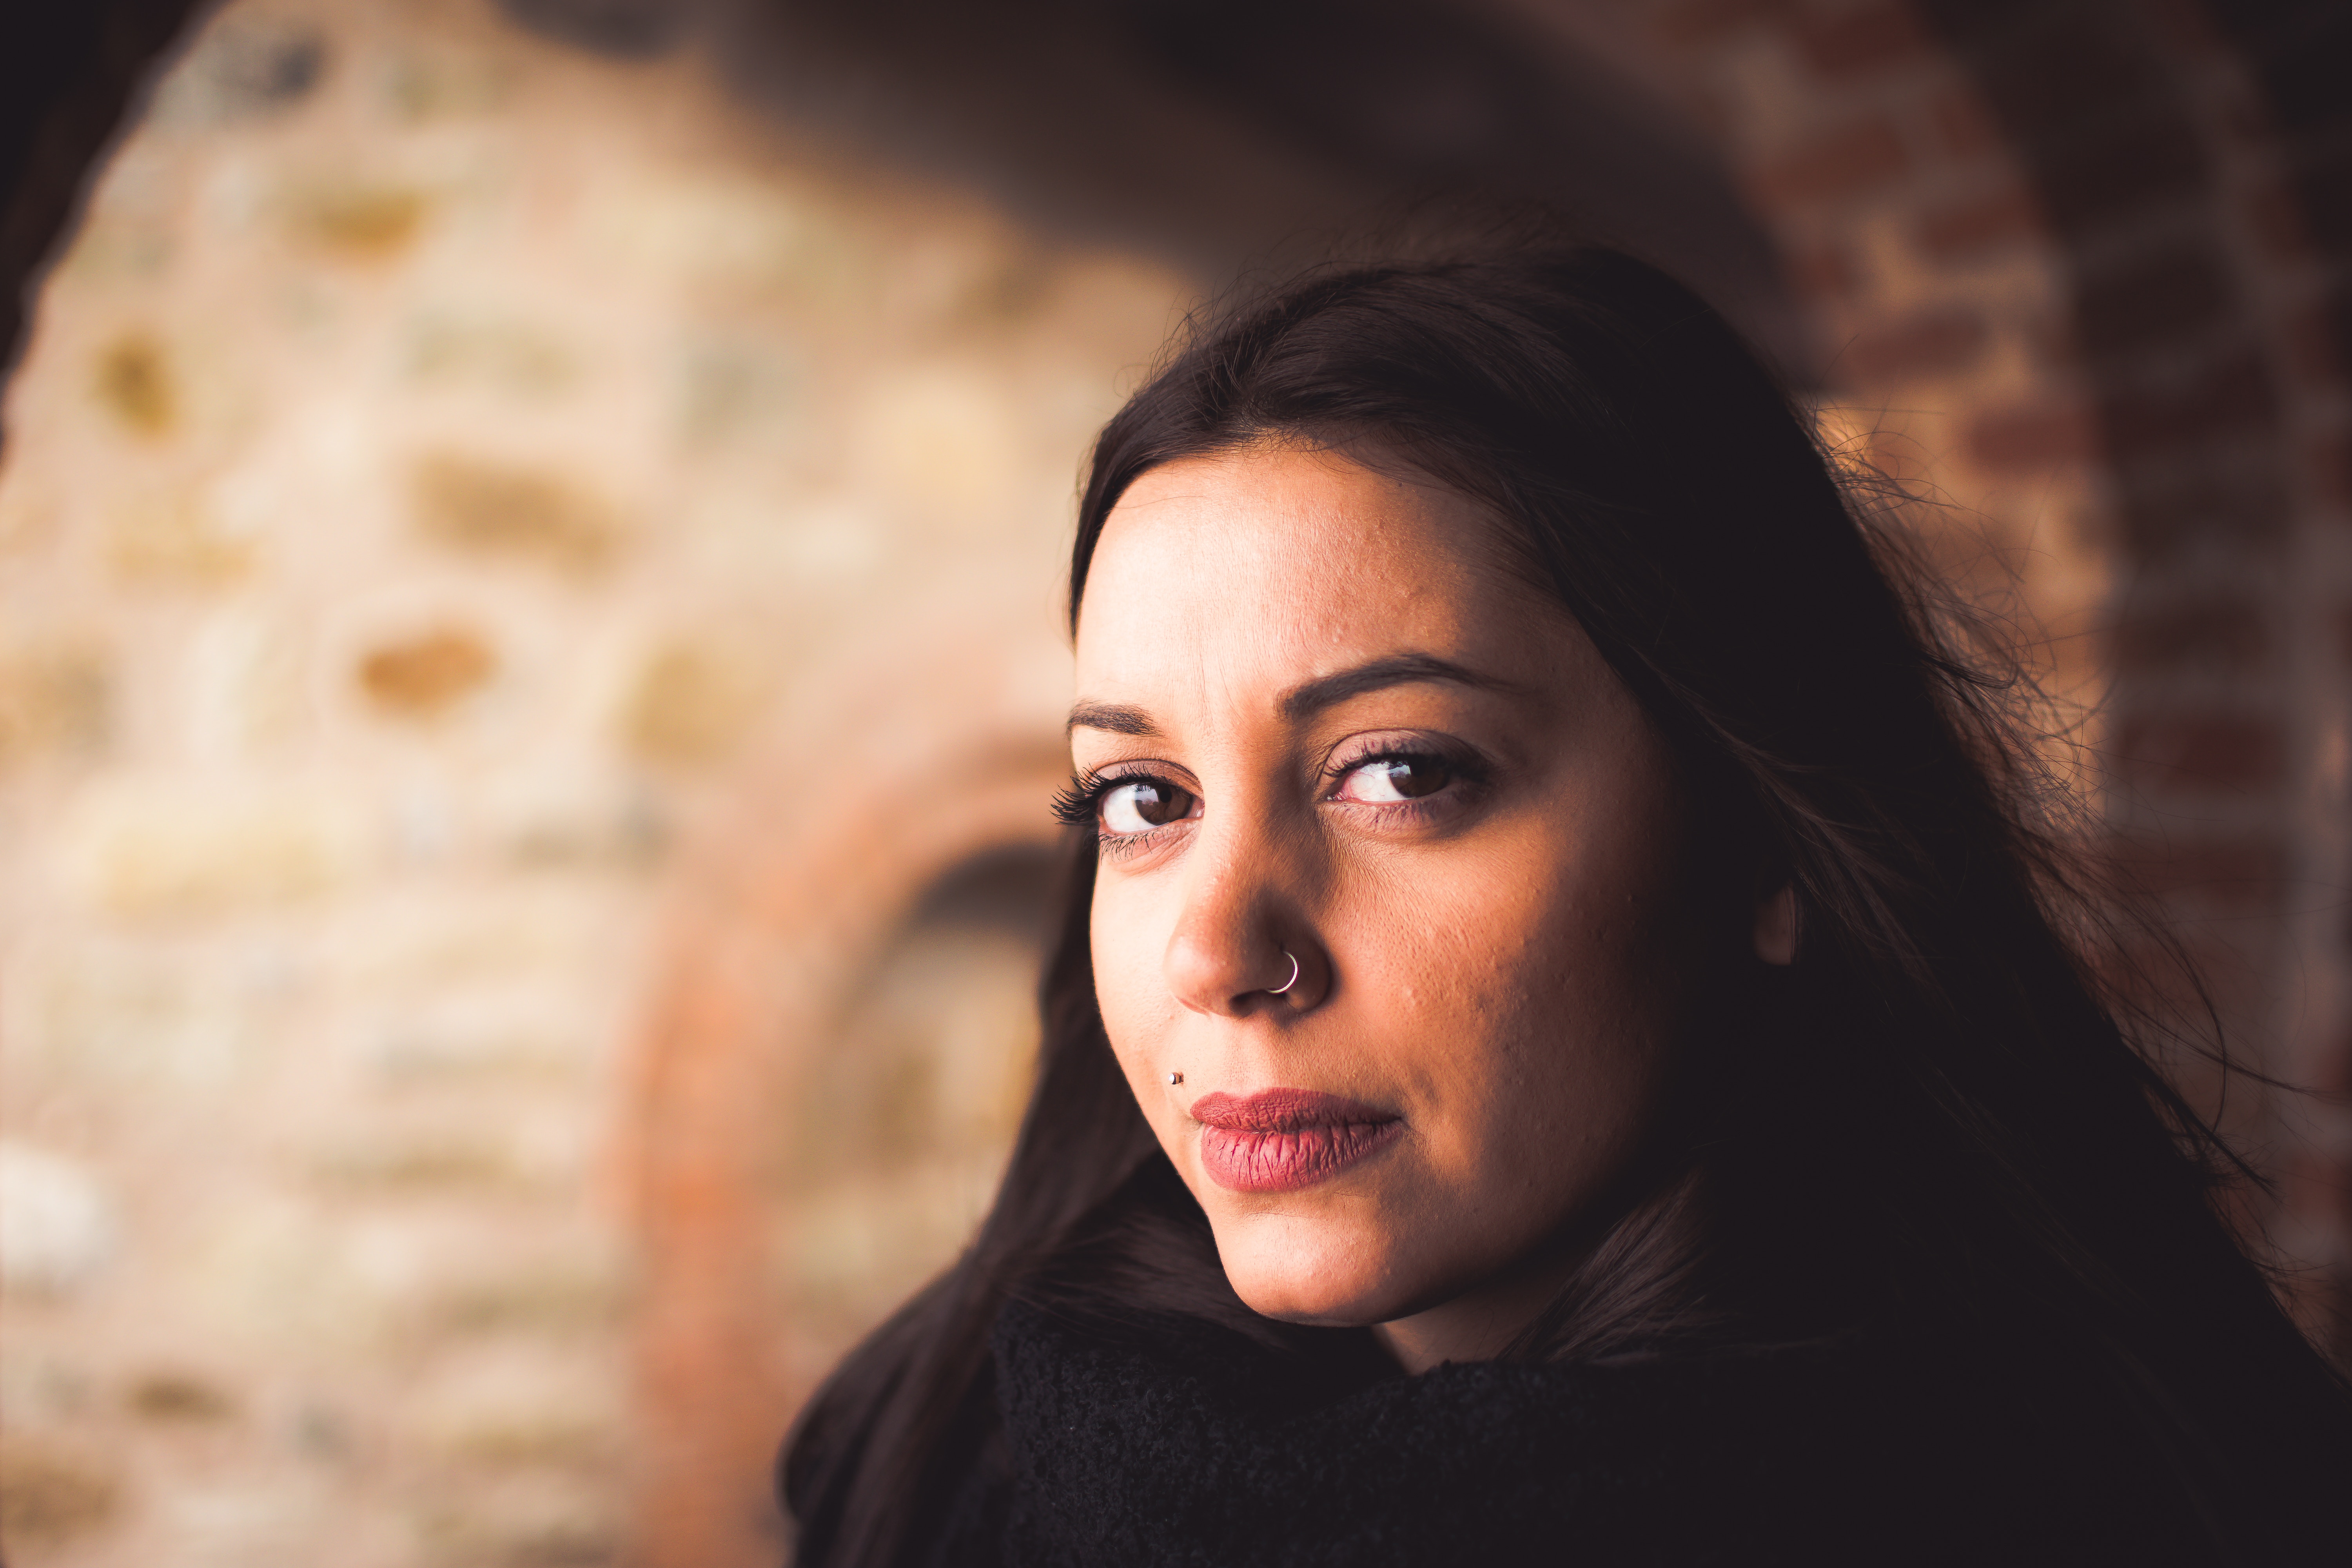
person, girl, woman, photography, portrait, model, lady, facial expression, smile, human body, face, eye, head, photograph, skin, beauty, organ, emotion, photo shoot, portrait photography